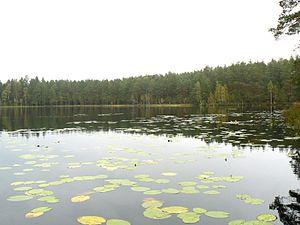
La commune de Helme est une municipalité rurale du Comté de Valga en Estonie. Sa superficie est de 313 km² et elle compte 2 440 habitants.